Question: How are both eyes?
Tambaya: Yaya duka idanun?
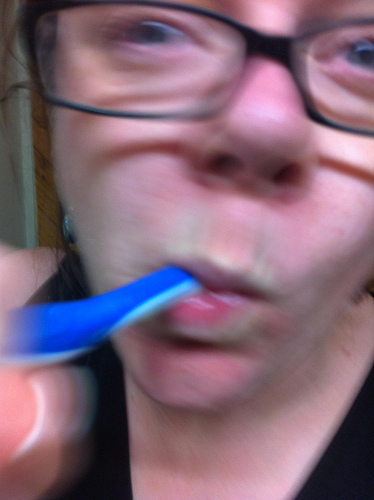
Answer: Open.
Amsa: A buɗe.